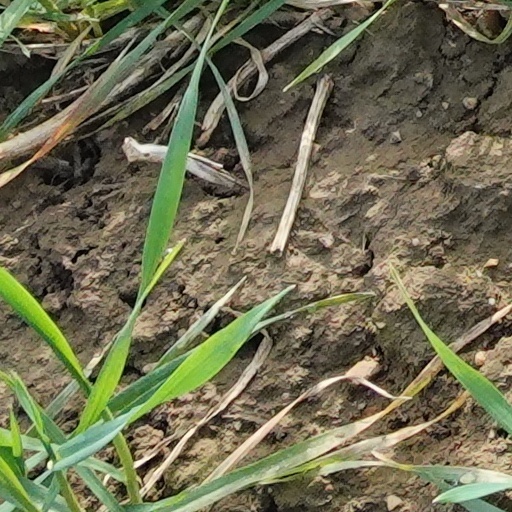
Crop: wheat